Plaza Mayor, Segovia

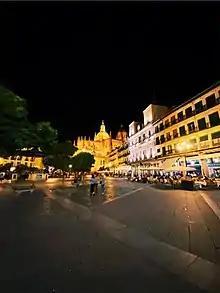
The kiosk located in the middle of Plaza Mayor in the evening.

One of the main buildings in the plaza, Juan Bravo Theater, was built in 1917 and is still in use today for both locals and tourists.